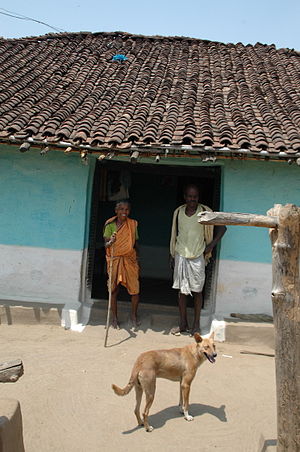
Pariahhund
En pariahhund i Indien.
En pariahhund var oprindeligt navnet for vilde hunde i Indien, men er sidenhen blevet betegnelsen for alle vilde hunde der lever nær landsbyer, hvor de søger efter mad men sjældent direkte er i kontakt med mennesker. Ordet pariah kommer fra det tamilske udtryk "paraiyar" som betyder handelsrejsende/omstrejfende og refererer til en tamilsk kaste af uren eller lav rang.